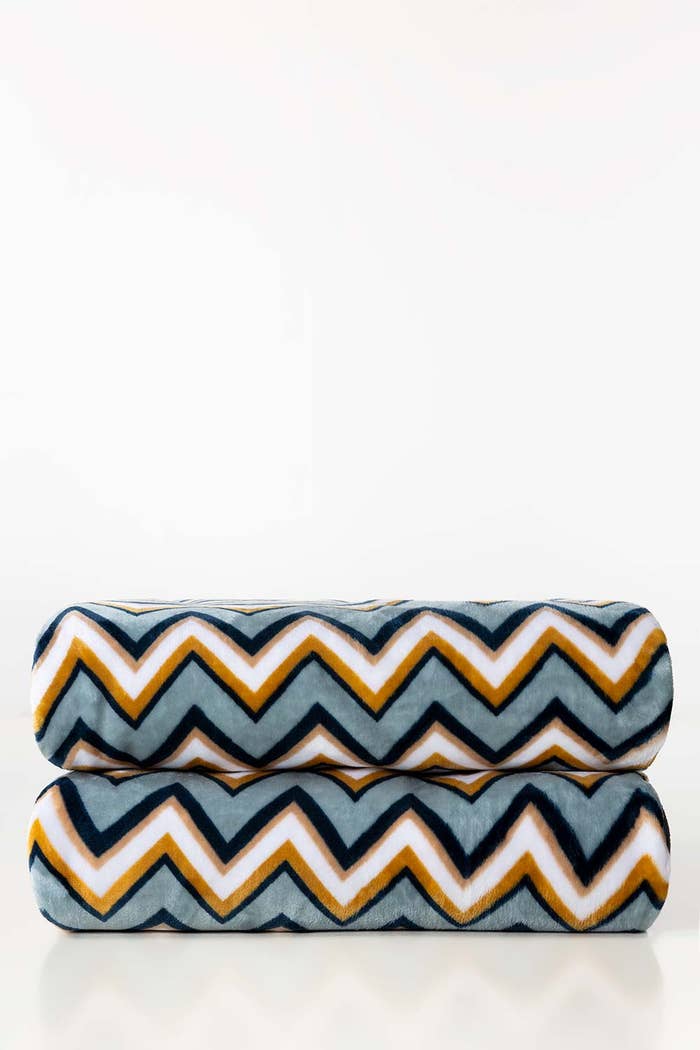
blue multi chevron throw pillow